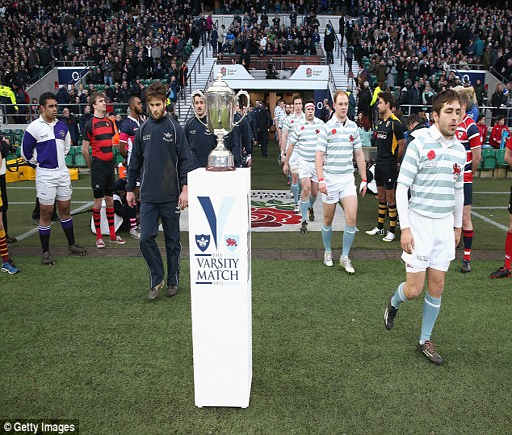
the captains lead their teams onto the pitch on thursday afternoon at the home of rugby